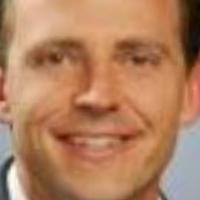
Age group: age 31-40